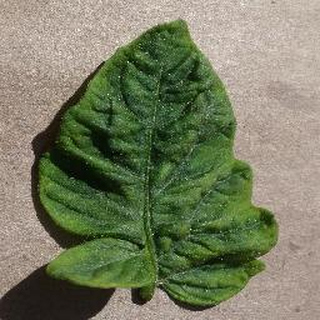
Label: tomato_yellow_leaf_curl_virus